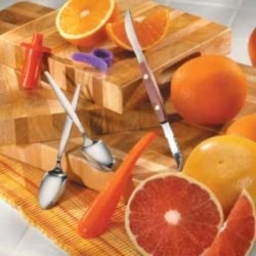
Label: Orange